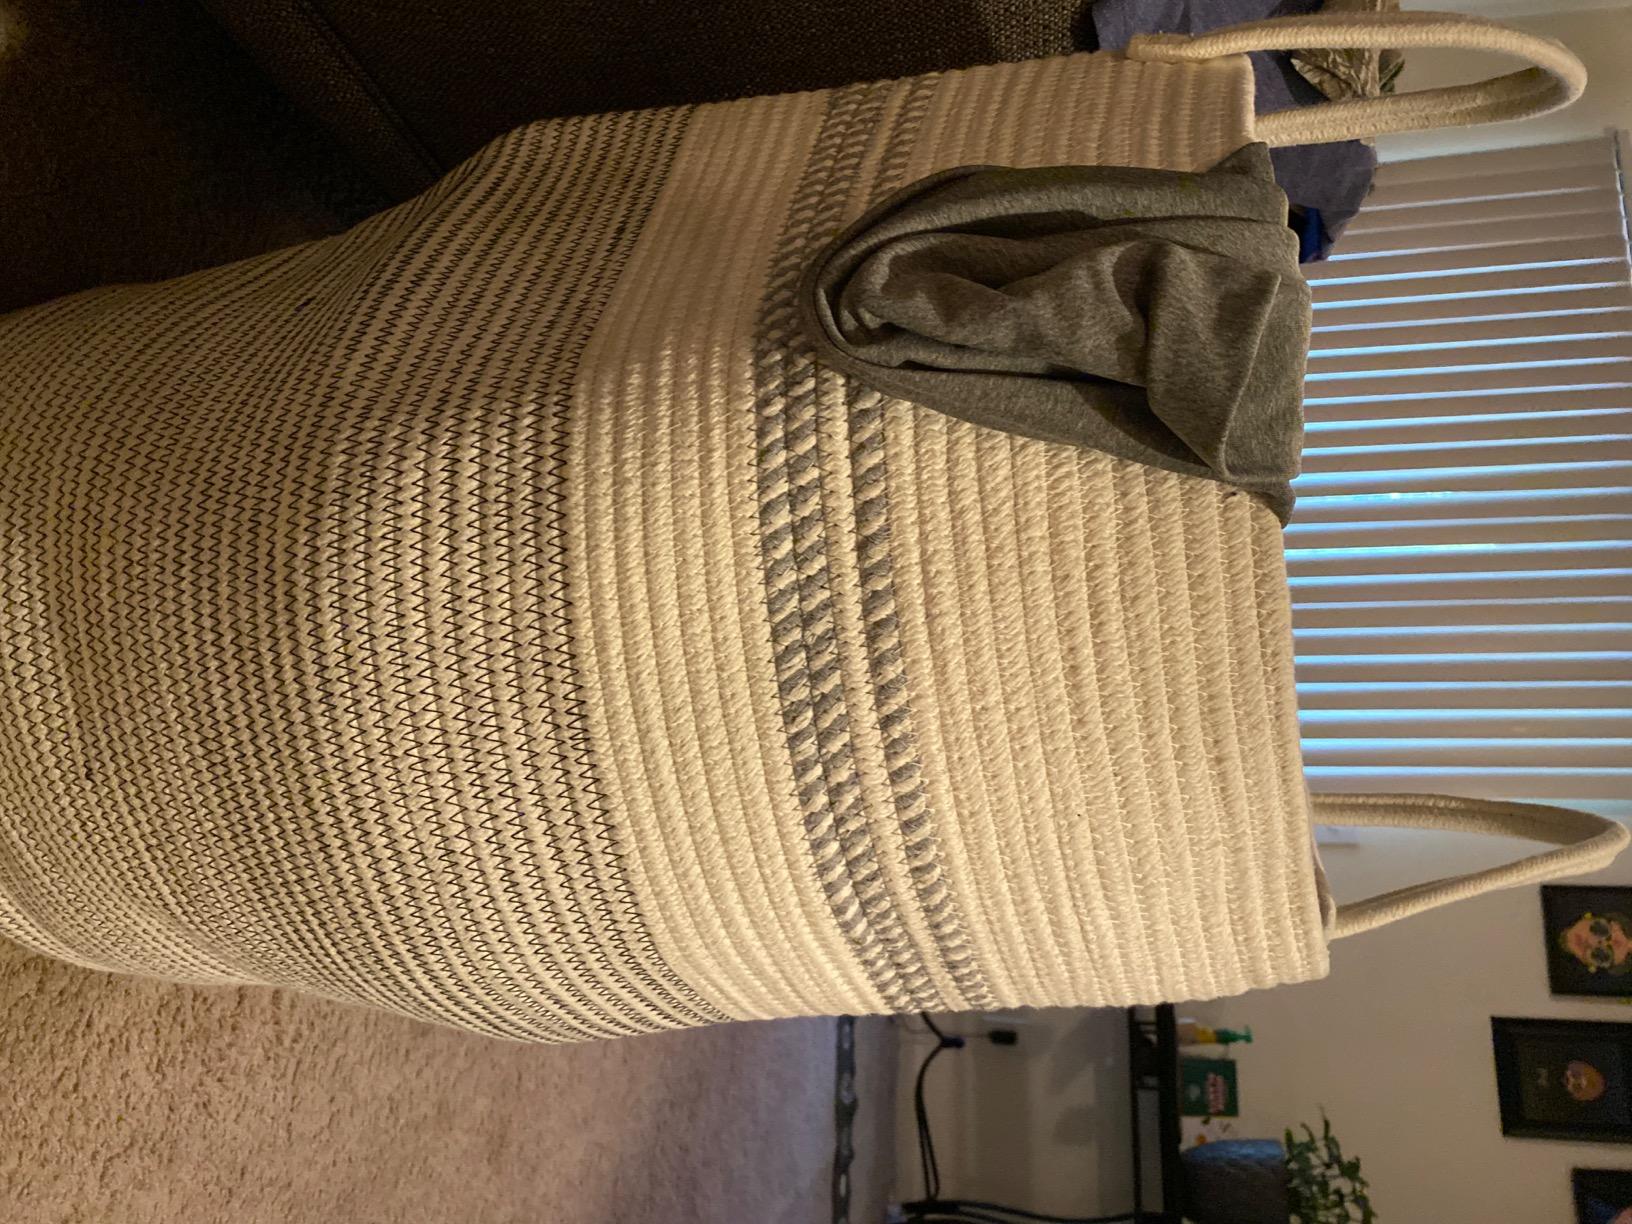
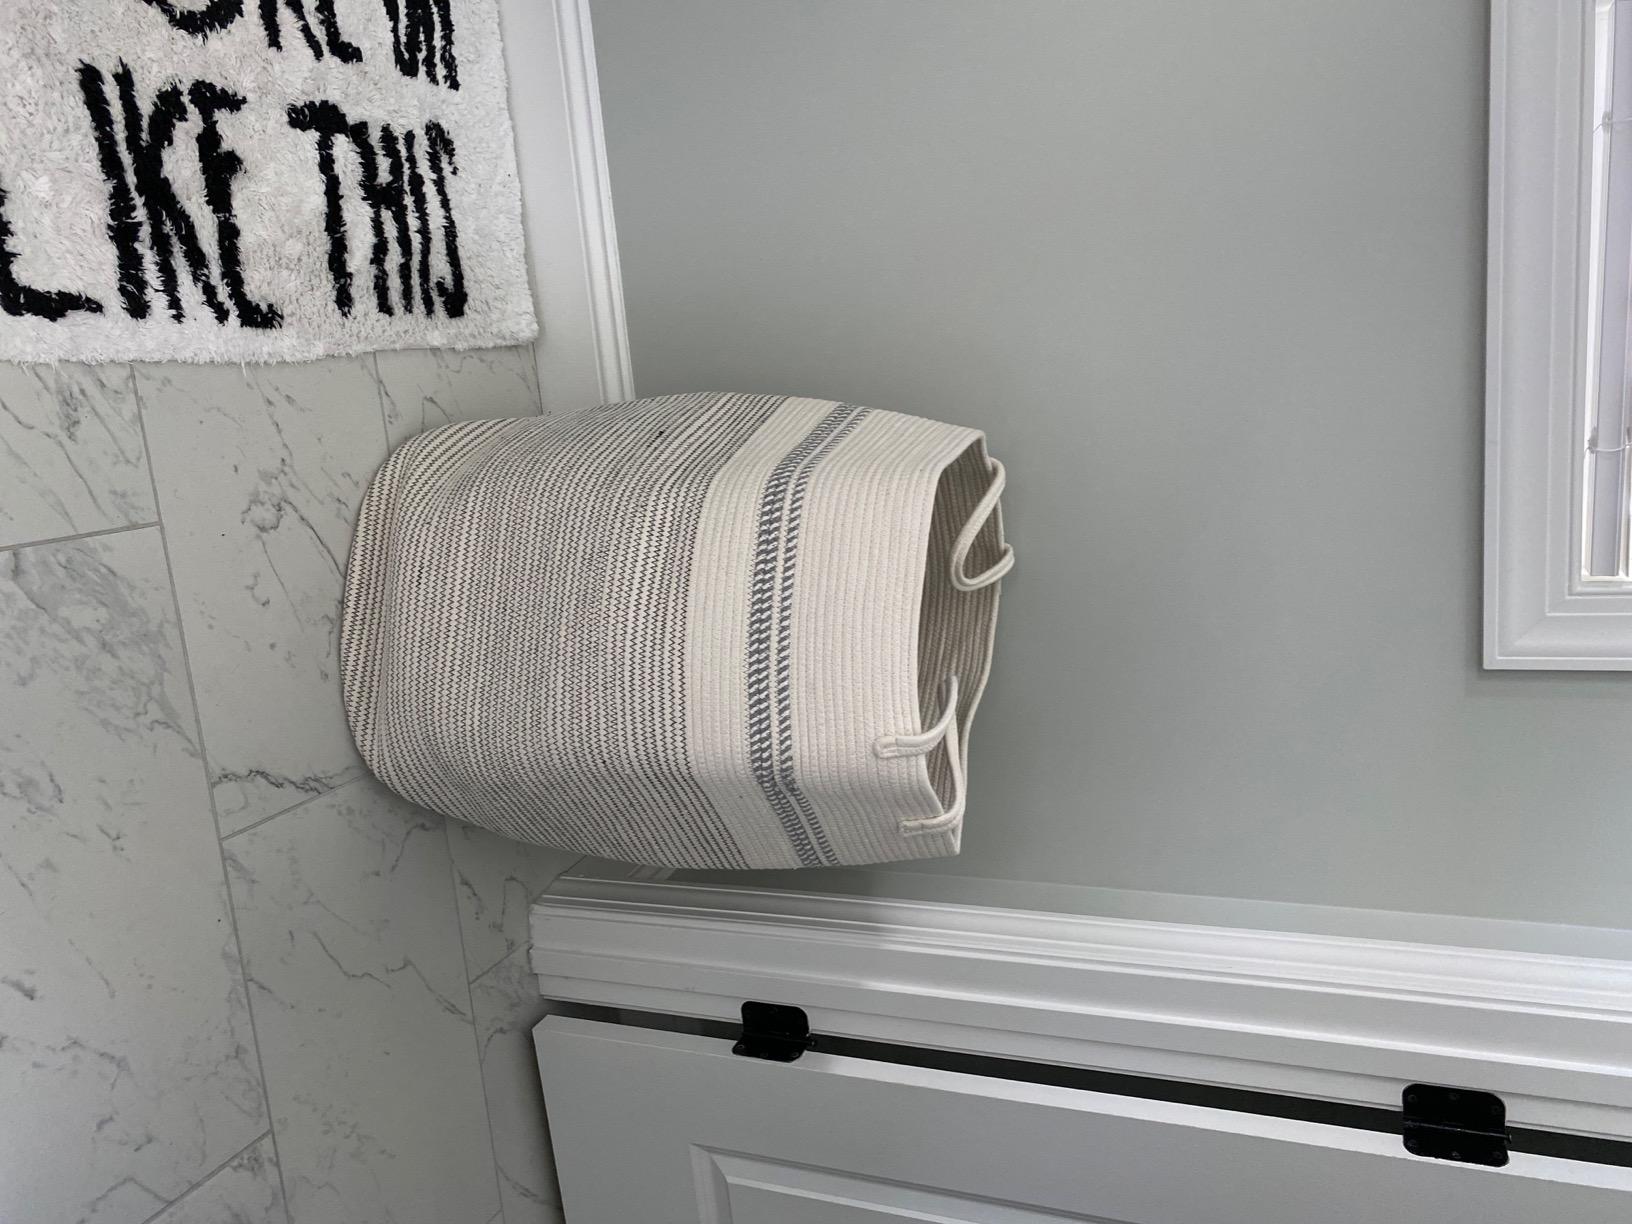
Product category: items_hamper
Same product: yes